Antalya Province

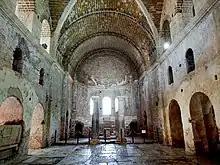
St. Nicholas Church, Demre

The area was conquered by the Seljuk Turks and recaptured by the Byzantines again and again from 1076 onwards as the Seljuks strove to establish a trading base on the Mediterranean. At one stage Turkish lord Kilij Arslan had a palace here. In 1220 Byzantine rule ended for the last time and the city was quickly divided into Christian and Muslim sections, the Christian trading communities including Venetians and Genoese. Alanya also grew and throve during the Seljuk period.